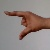
The image shows a hand gesture representing the letter 'Z' in Indian Sign Language.